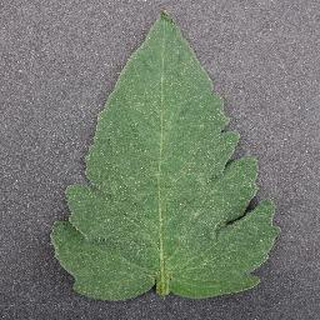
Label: healthy_tomato